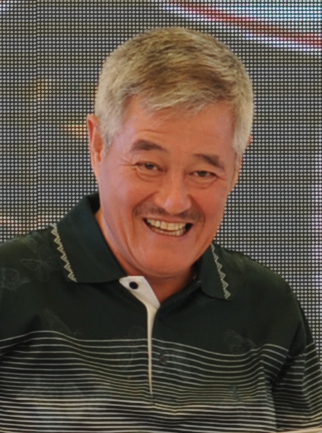
จ้าว เปิ่นชาน

| name =จ้าว เปิ่นชานZhao Benshan
| native_name = 赵本山
| native_name_lang = zh-hans
| image = Zhao ben shan.JPG
| caption = Zhao Benshan
| birth_place = ไคยวน, เถียหลิ่ง, มณฑลเหลียวหนิง, จีน
| other_names = Uncle Benshan 本山大叔
| nationality = Chinese
| ethnicity = Han Chinese
| occupation = Actor
| language =แมนดารินตะวันออกเฉียงเหนือ
| education = Lianhua Middle Schoolcite web |title=赵本山：不会放弃春晚舞台 网传移民国外是谣言 |publisher= |work= |language=zh-hans
| religion = ศาสนาพุทธ
| spouse = เกอ ซู่เจิน (; former), Ma Lijuan (; current)
| children = จ้าว อี้หนาน (), Zhao Yihan ()
| years_active = 1980 — ปัจจุบัน
| famousworks = "I want to have a family" (:zh:我想有个家|我想有个家)
| students = เสี่ยว เชนหยาง
| awards = Hundred Flowers Award for Best ActorHuabiao Award for Outstanding Actor
จ้าว เปิ่นชาน (; เกิด 2 ตุลาคม ค.ศ. 1957) นักแสดงตลก ละครสั้น และซิทคอมชาวจีน นอกจากนี้ยังเป็นช่างภาพ และกำลังผันตัวไปเป็นผู้กำกับรายการโทรทัศน์
เปิ่นชานเกิดในครอบครัวชนบทนอกเมืองเถียหลิ่ง มณฑลเหลียวหนิง ได้รับการฝึกฝนศิลปะการแสดงพื้นเมืองจากผู้เป็นลุง โดยมีความสามารถในการร้องเพลง แสดง และเล่นซอ เปิ่นชานเริ่มมีชื่อเสียงจากการแสดงในรายการพิเศษของสถานีโทรทัศน์ซีซีทีวีในวันตรุษจีนของปี ค.ศ. 1987 ซึ่งมีการถ่ายทอดสดไปทั่วประเทศจีน และได้แสดงเป็นประจำต่อมาทุกปีจนถึงปัจจุบัน ยกเว้นในปี ค.ศ. 1994
เปิ่นชานได้รับบทตัวประกอบในภาพยนตร์ของจาง อี้โหมว เรื่อง "Keep Cool" (1997) และภาพยนตร์ของเฉิน ข่ายเกอ เรื่อง "The Emperor and the Assassin" (1998) จากนั้นได้รับบทนำในเรื่อง "Happy Times" (2000) ของจาง อี้โหมว และ "Getting Home" (2007) ของจาง หลาง
จ้าว เปิ่นชานได้รับการเสนอชื่อเข้าชิงรางวัลม้าทองคำ สาขานักแสดงนำชายยอดเยี่ยมจากเรื่อง "Getting Home" แต่พ่ายแพ้ให้กับเหลียง เฉาเหว่ย จากเรื่อง "Lust, Caution" 44th Annual Golden Horse Awards
ในปี 2010 เปิ่นชานได้รับการจัดอันดับให้ติดอันดับ 5 จาก 100 อันดับบุคคลที่มีชื่อเสียงชาวจีน โดยนิตยสารฟอร์บส
==ผลงานด้านภาพยนตร์==
* "Don't Kidding Me" (1987)
* "Xian Shi Huo Bao" (1990)
* "Whoever Comes Is a Guest" (1990)
* "Keep Cool (film)|Keep Cool" (1997) - Poet reader
* "The Emperor and the Assassin" (1999) - Gao Jianli
* "Happy Times" (2000) - Zhao
* "Getting Home" (2007)
* "A Simple Noodle Story" (2009)
* "Just Call Me Nobody" (2010)
* "The Founding of a Party" (2011) - Duan Qirui
* "The Grandmasters" (2012)
* "The Lion Roars 2" (2012)
* "Accidental Hero" (2012)
* "The New Year's Eve of Old Lee" (2016)
==ผลงานด้านละครโทรทัศน์==
* "Liu Laogen" - (2002), title character
* "Ma Dashuai" - (2004), title character
* "Xiangcun Aiqing "(2006−2014), recurring character
==อ้างอิง==
==แหล่งข้อมูลอื่น==
*
*
หมวดหมู่:นักแสดงจีน
หมวดหมู่:ช่างภาพชาวจีน
หมวดหมู่:บุคคลจากมณฑลเหลียวหนิง